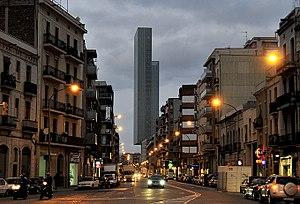
Dominique Perrault, né le 9 avril 1953 à Clermont-Ferrand, est un architecte et urbaniste français.
El Poblenou est l'un des quartiers du district de Sant Martí de Barcelone.